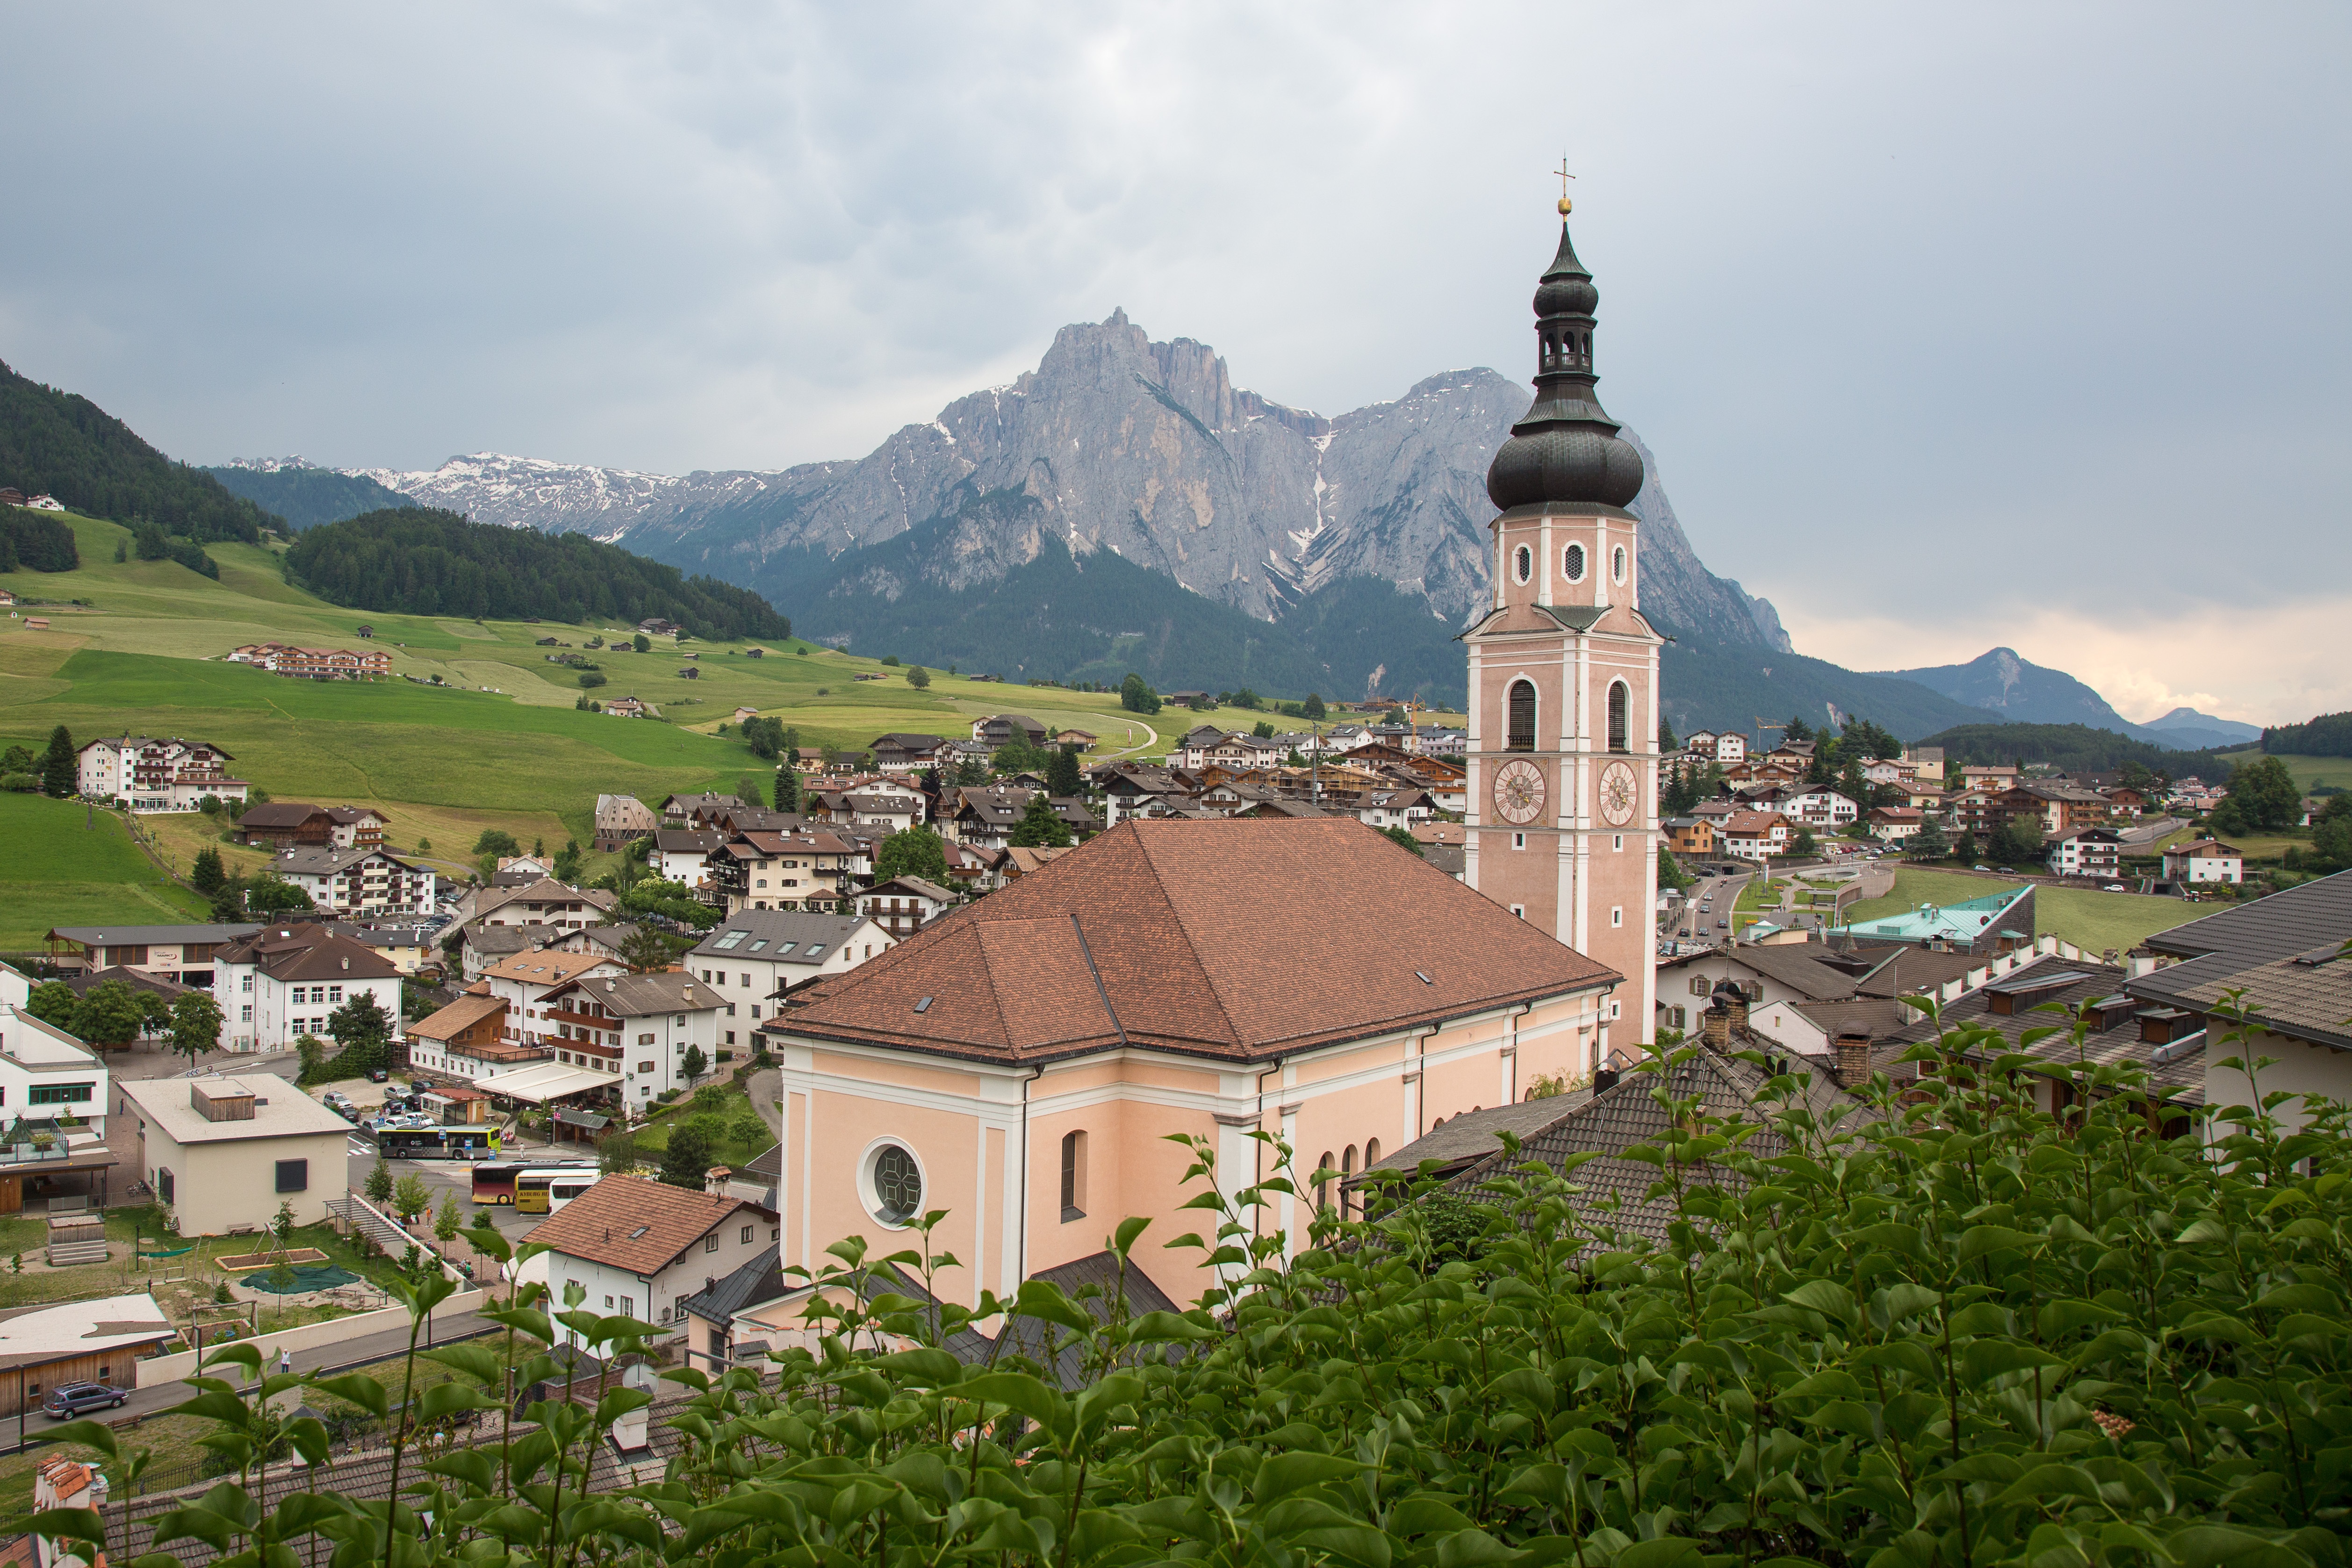
landscape, mountain, hill, town, chateau, city, mountain range, cityscape, village, tower, landmark, church, tourism, place of worship, mountains, monastery, rural area, south tyrol, bird's eye view, aerial photography, historic site, residential area, kastelruth, human settlement